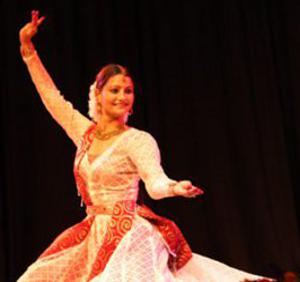
Dance form: kathak